Peter Paillou

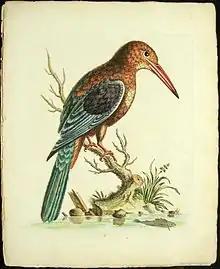
Painting of "Great Kingfisher" by Peter Paillou. Colour plate in "A natural history of birds" by George Edwards, 1740–50

Peter Paillou (c.1720 – c.1790) was a British artist best known for his paintings of birds, many of which were used as book illustrations.